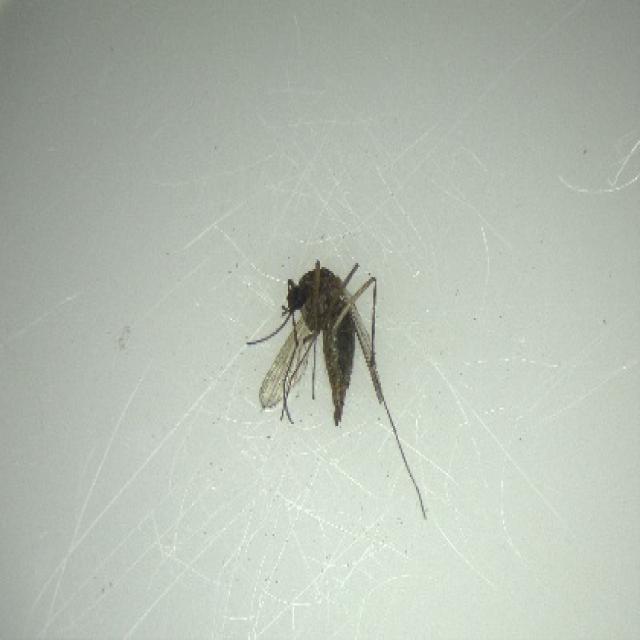
Species: aedes_vexans